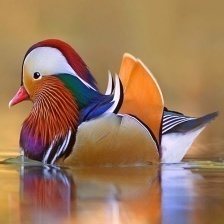
Species: MANDRIN DUCK
Scientific name: AIX GALERICULATA
ImageNet parent category: drake